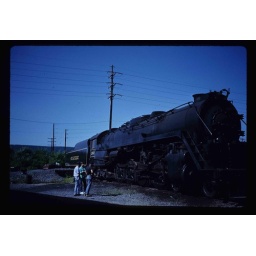
an old locomotive from the blue mountain railroad in pennsylvania. from an old slide i shot in 1989.